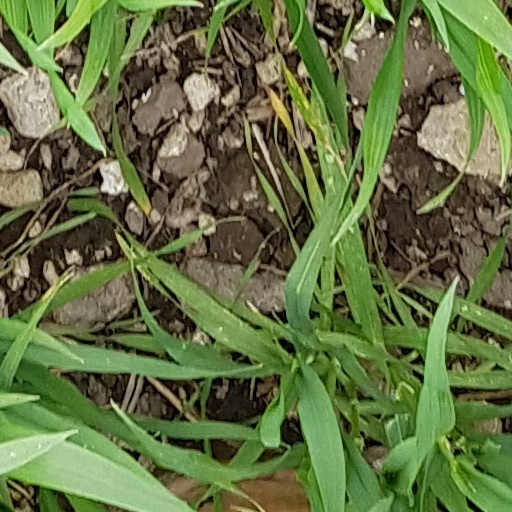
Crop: wheat